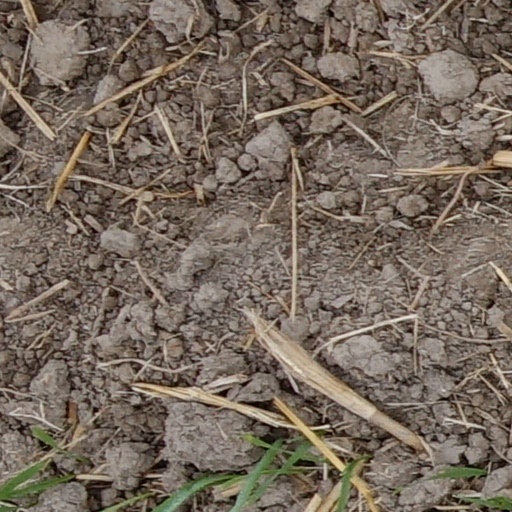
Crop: wheat